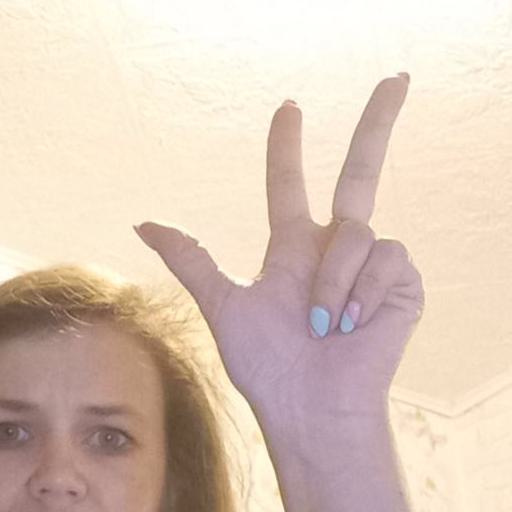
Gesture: three2